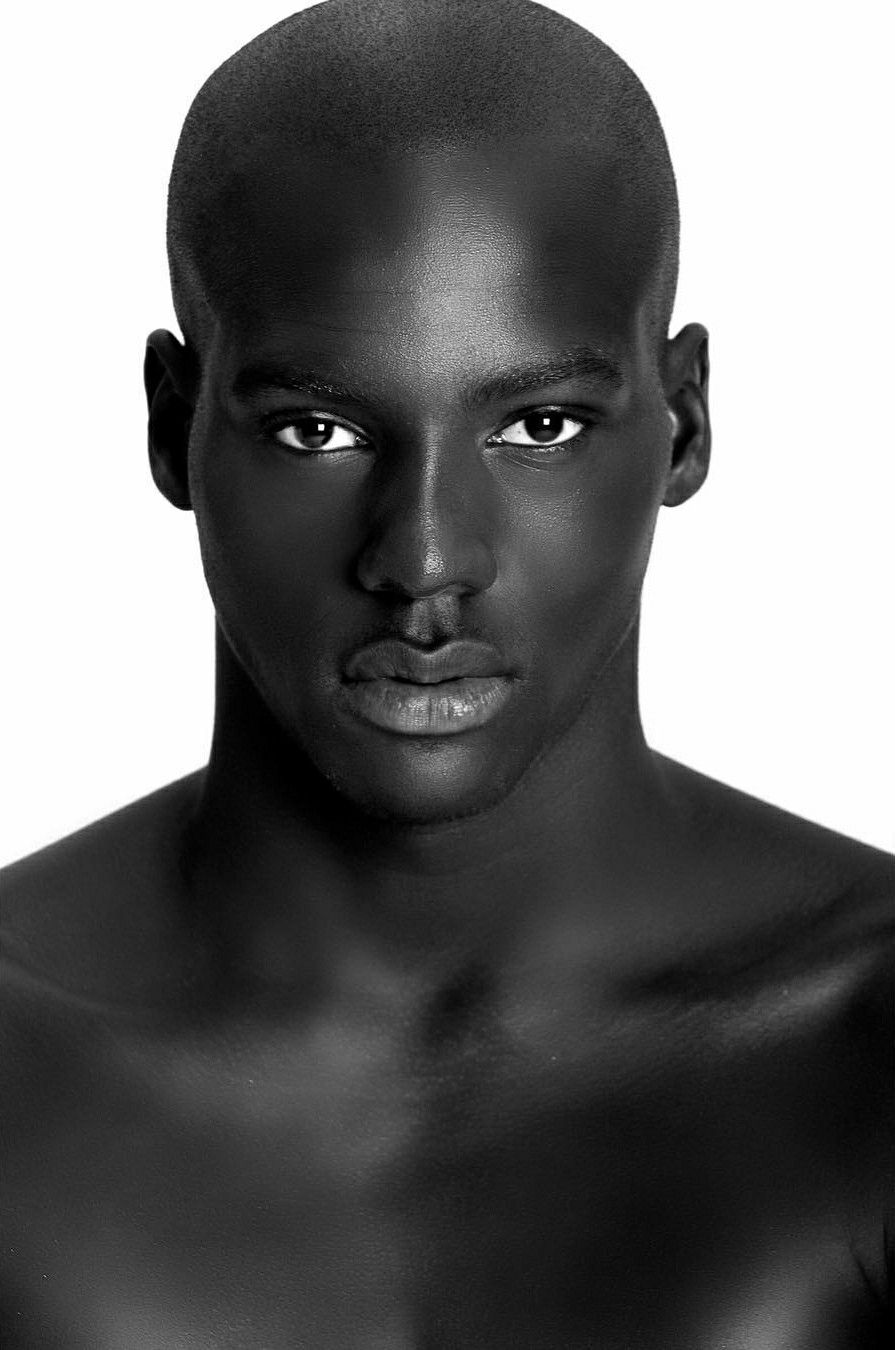
Gender: men